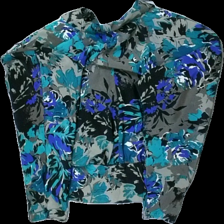
View: back
Type: Top
Category: Ladies
Brand: Not in the list
Colors: Green, Black, Blue, Beige
Material: 100% polyester
Pattern: Other
Cut: V-collar
Size: 36
Season: All
Price range: 50-100
Recommended usage: Reuse
Description: Top med svarta knappar